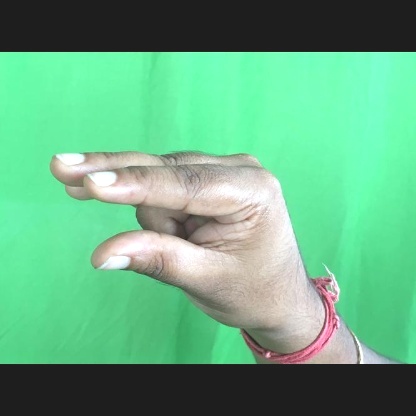
Mudra: Kangulam